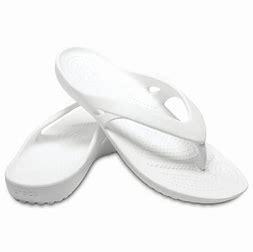
Brand: Crocs
Model: 100